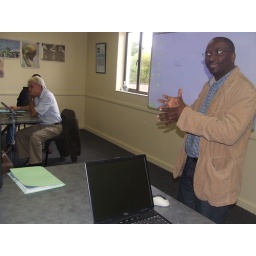
Chris Kabwato opens as Dr Peter Verweij in white shirt listens at Rhodes University-pix by Derrick Sinjela (1)